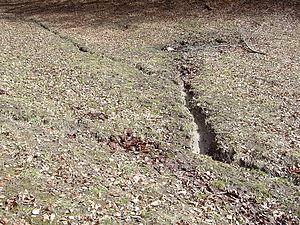
En agriculture, sylviculture et parfois dans le domaine de l'urbanisme, le drainage est une opération qui consiste à provoquer artificiellement l'évacuation de l'eau gravitaire présente dans la macro-porosité du sol à la suite de précipitations.